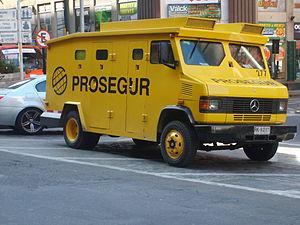
Prosegur est une entreprise multinationale espagnole de sécurité privée avec plus de 155 000 employées. Implantée dans 4 continents, elle a des activités dans la sécurité humaine, le transport de fonds ainsi que la surveillance électronique et la télésurveillance.